Rudi Pauwels

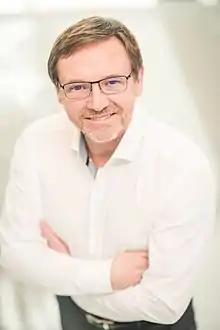
Dr. Rudi Pauwels

Rudi Pauwels (born 1960) is a Belgian pharmacologist and biotech entrepreneur.